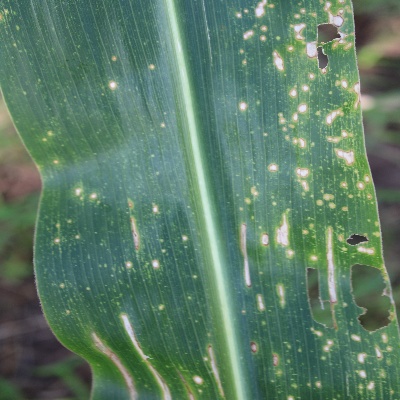
Crop: Maize
Condition: leaf spot